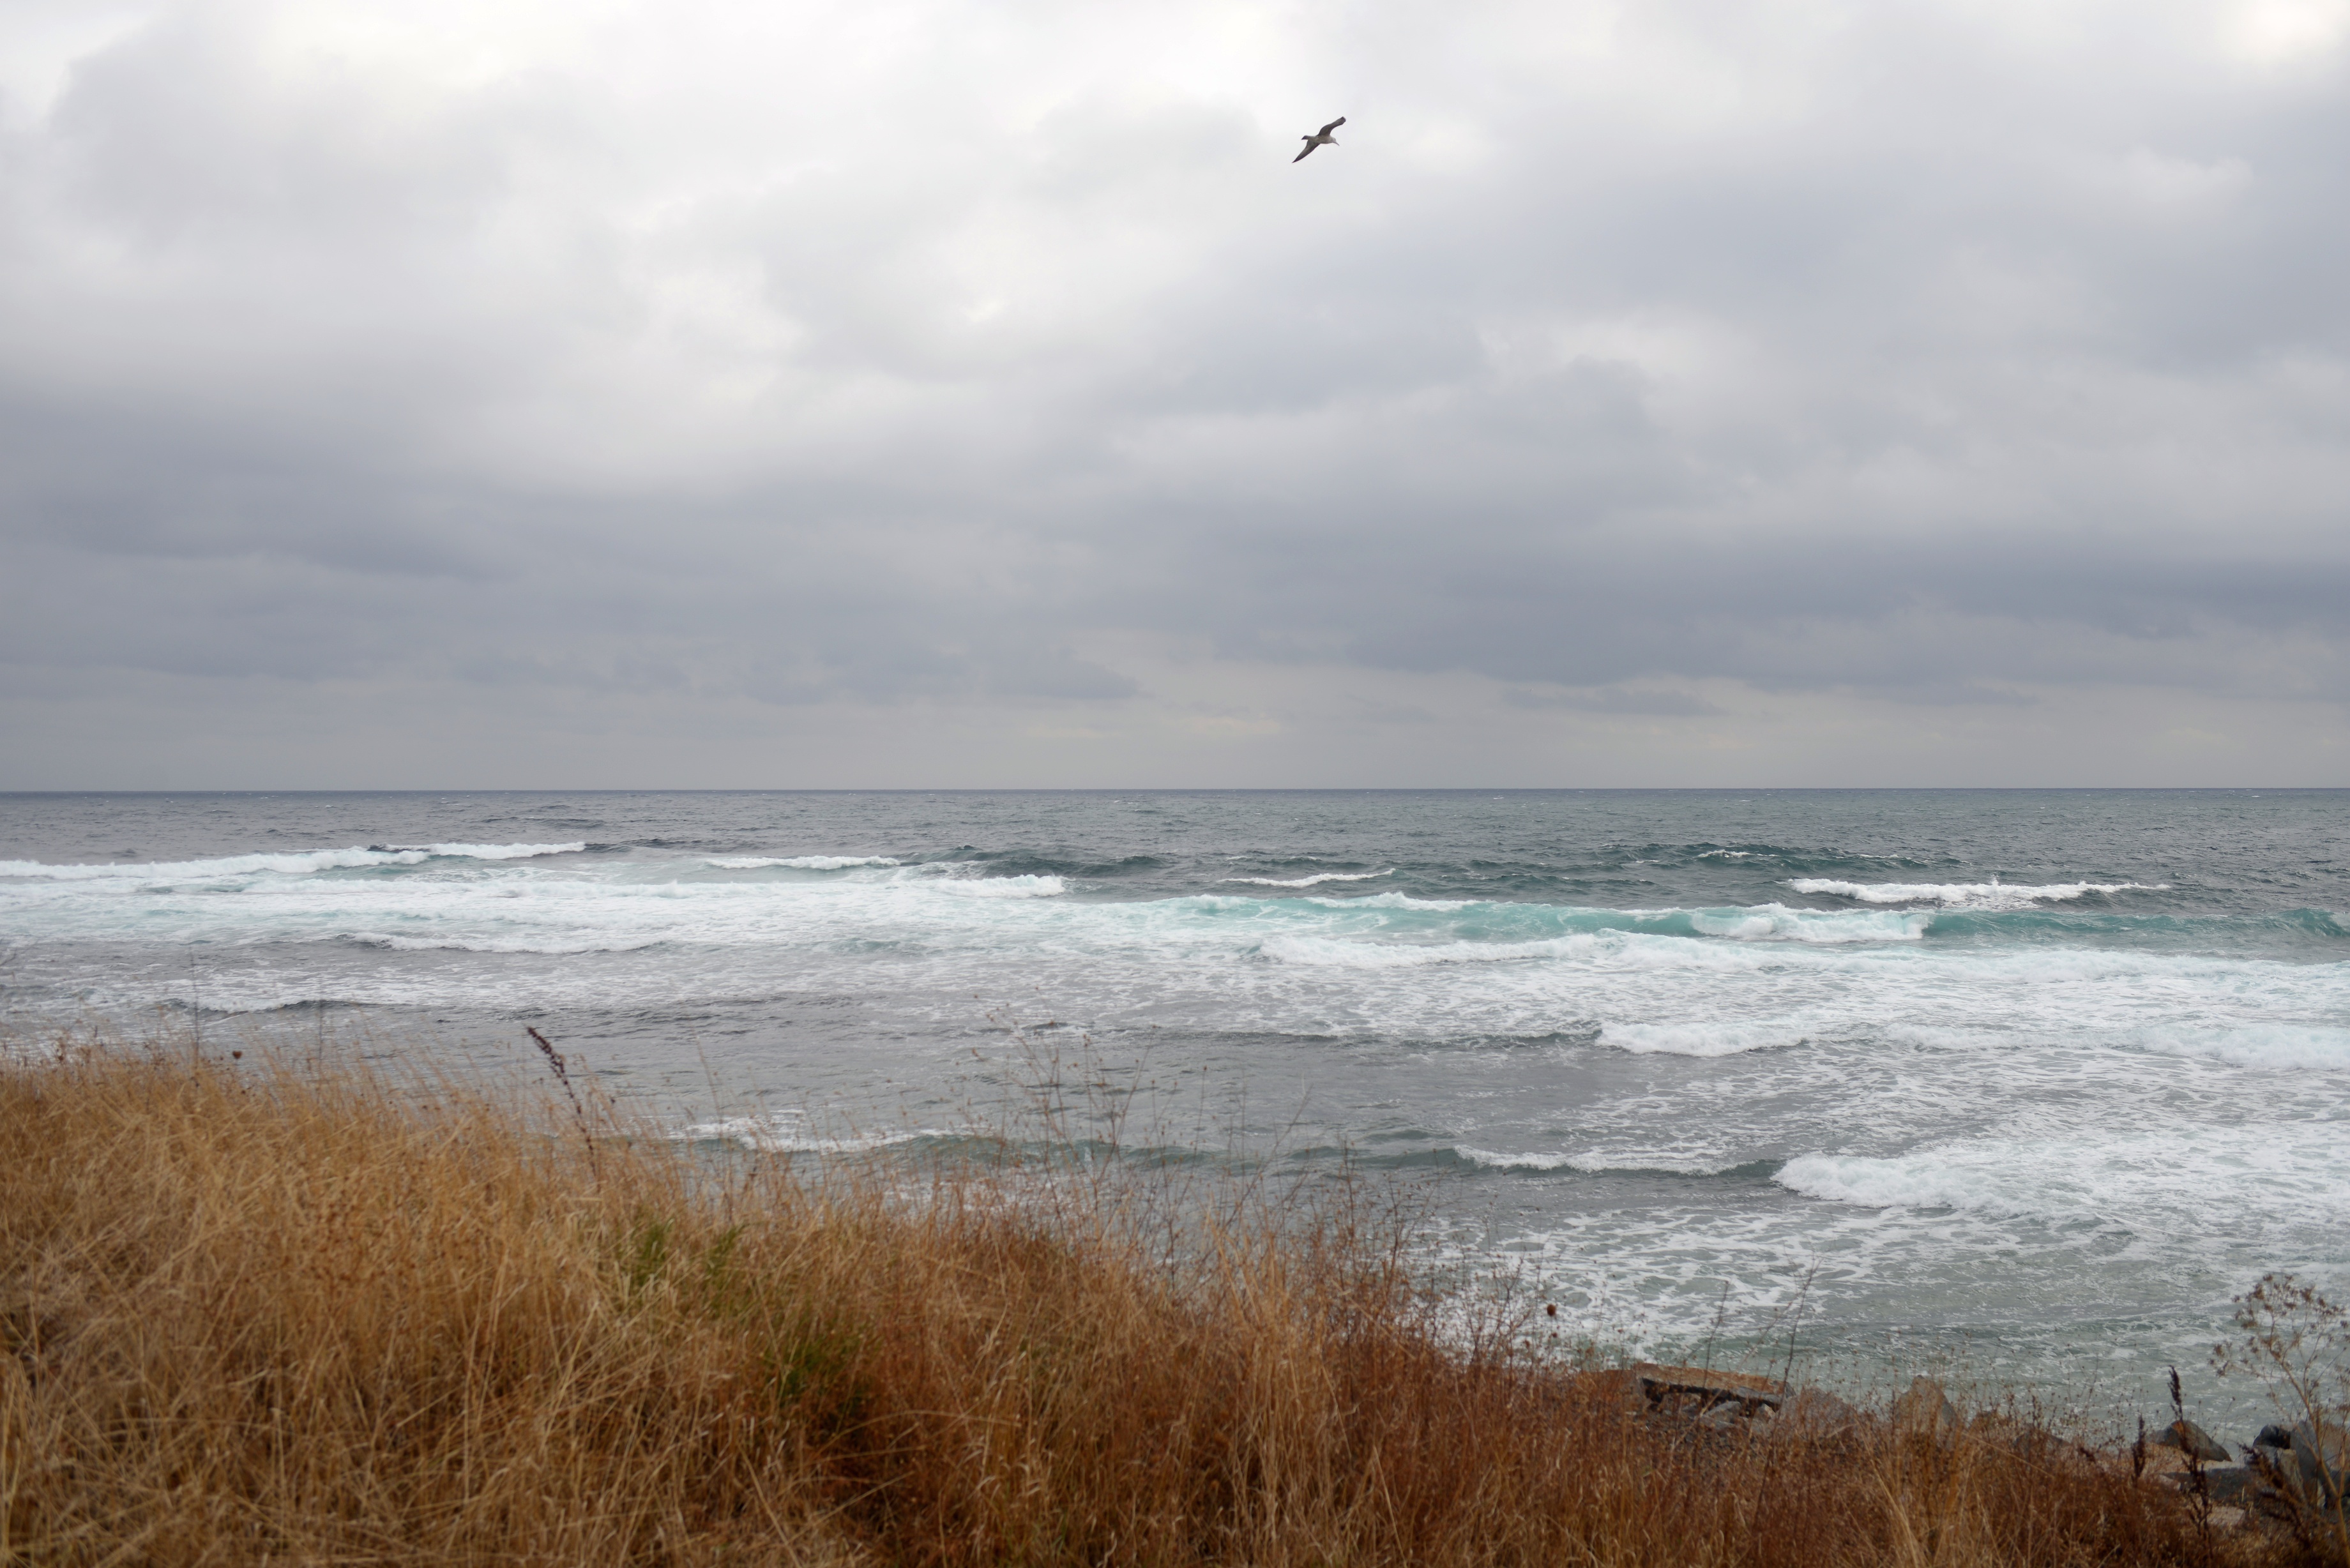
beach, sea, coast, water, sand, ocean, horizon, cloud, sky, shore, wave, wind, europe, autumn, bay, nikon, season, body of water, cool image, 28, nikkor, habitat, d800, nikond800, bulgaria, nikkor357028, 3570, blacksea, bulgariaeuropetsarevo, mudflat, wind wave